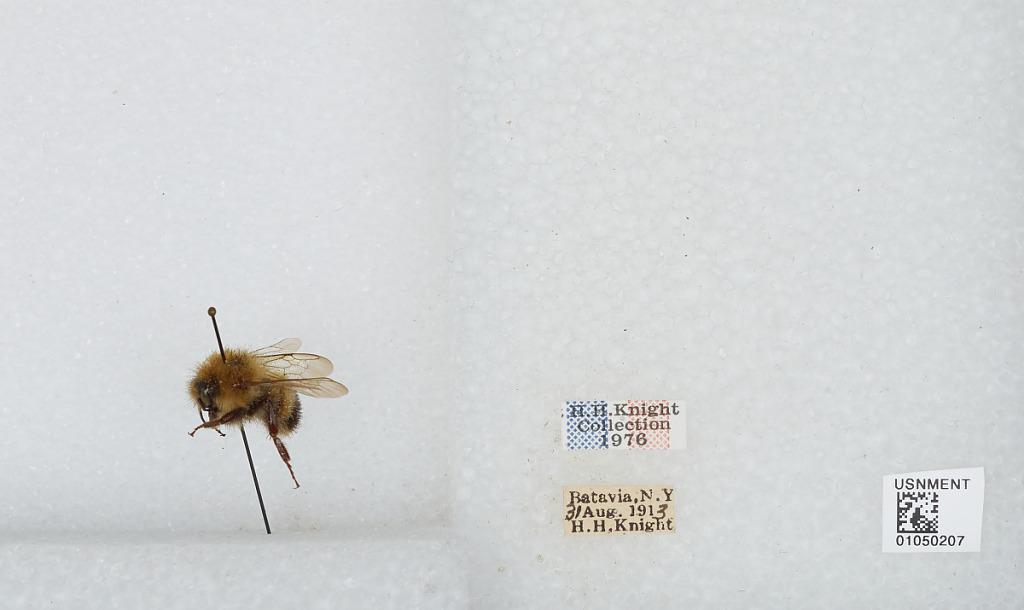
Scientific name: Bombus sp.
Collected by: H. Knight
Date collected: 1913-8-31
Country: United States
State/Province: New York
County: Genesee
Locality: Batavia
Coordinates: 42.9981, -78.1875